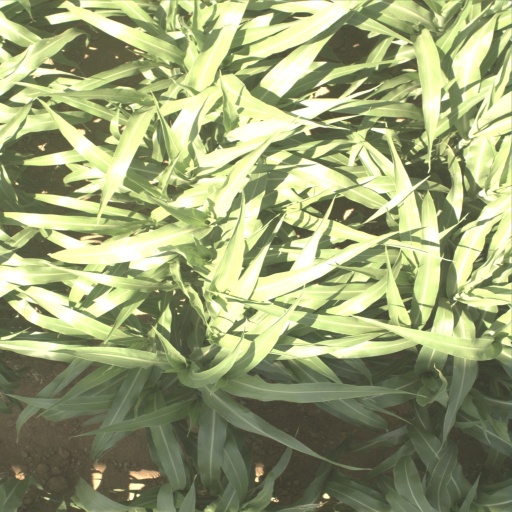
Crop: sorghum